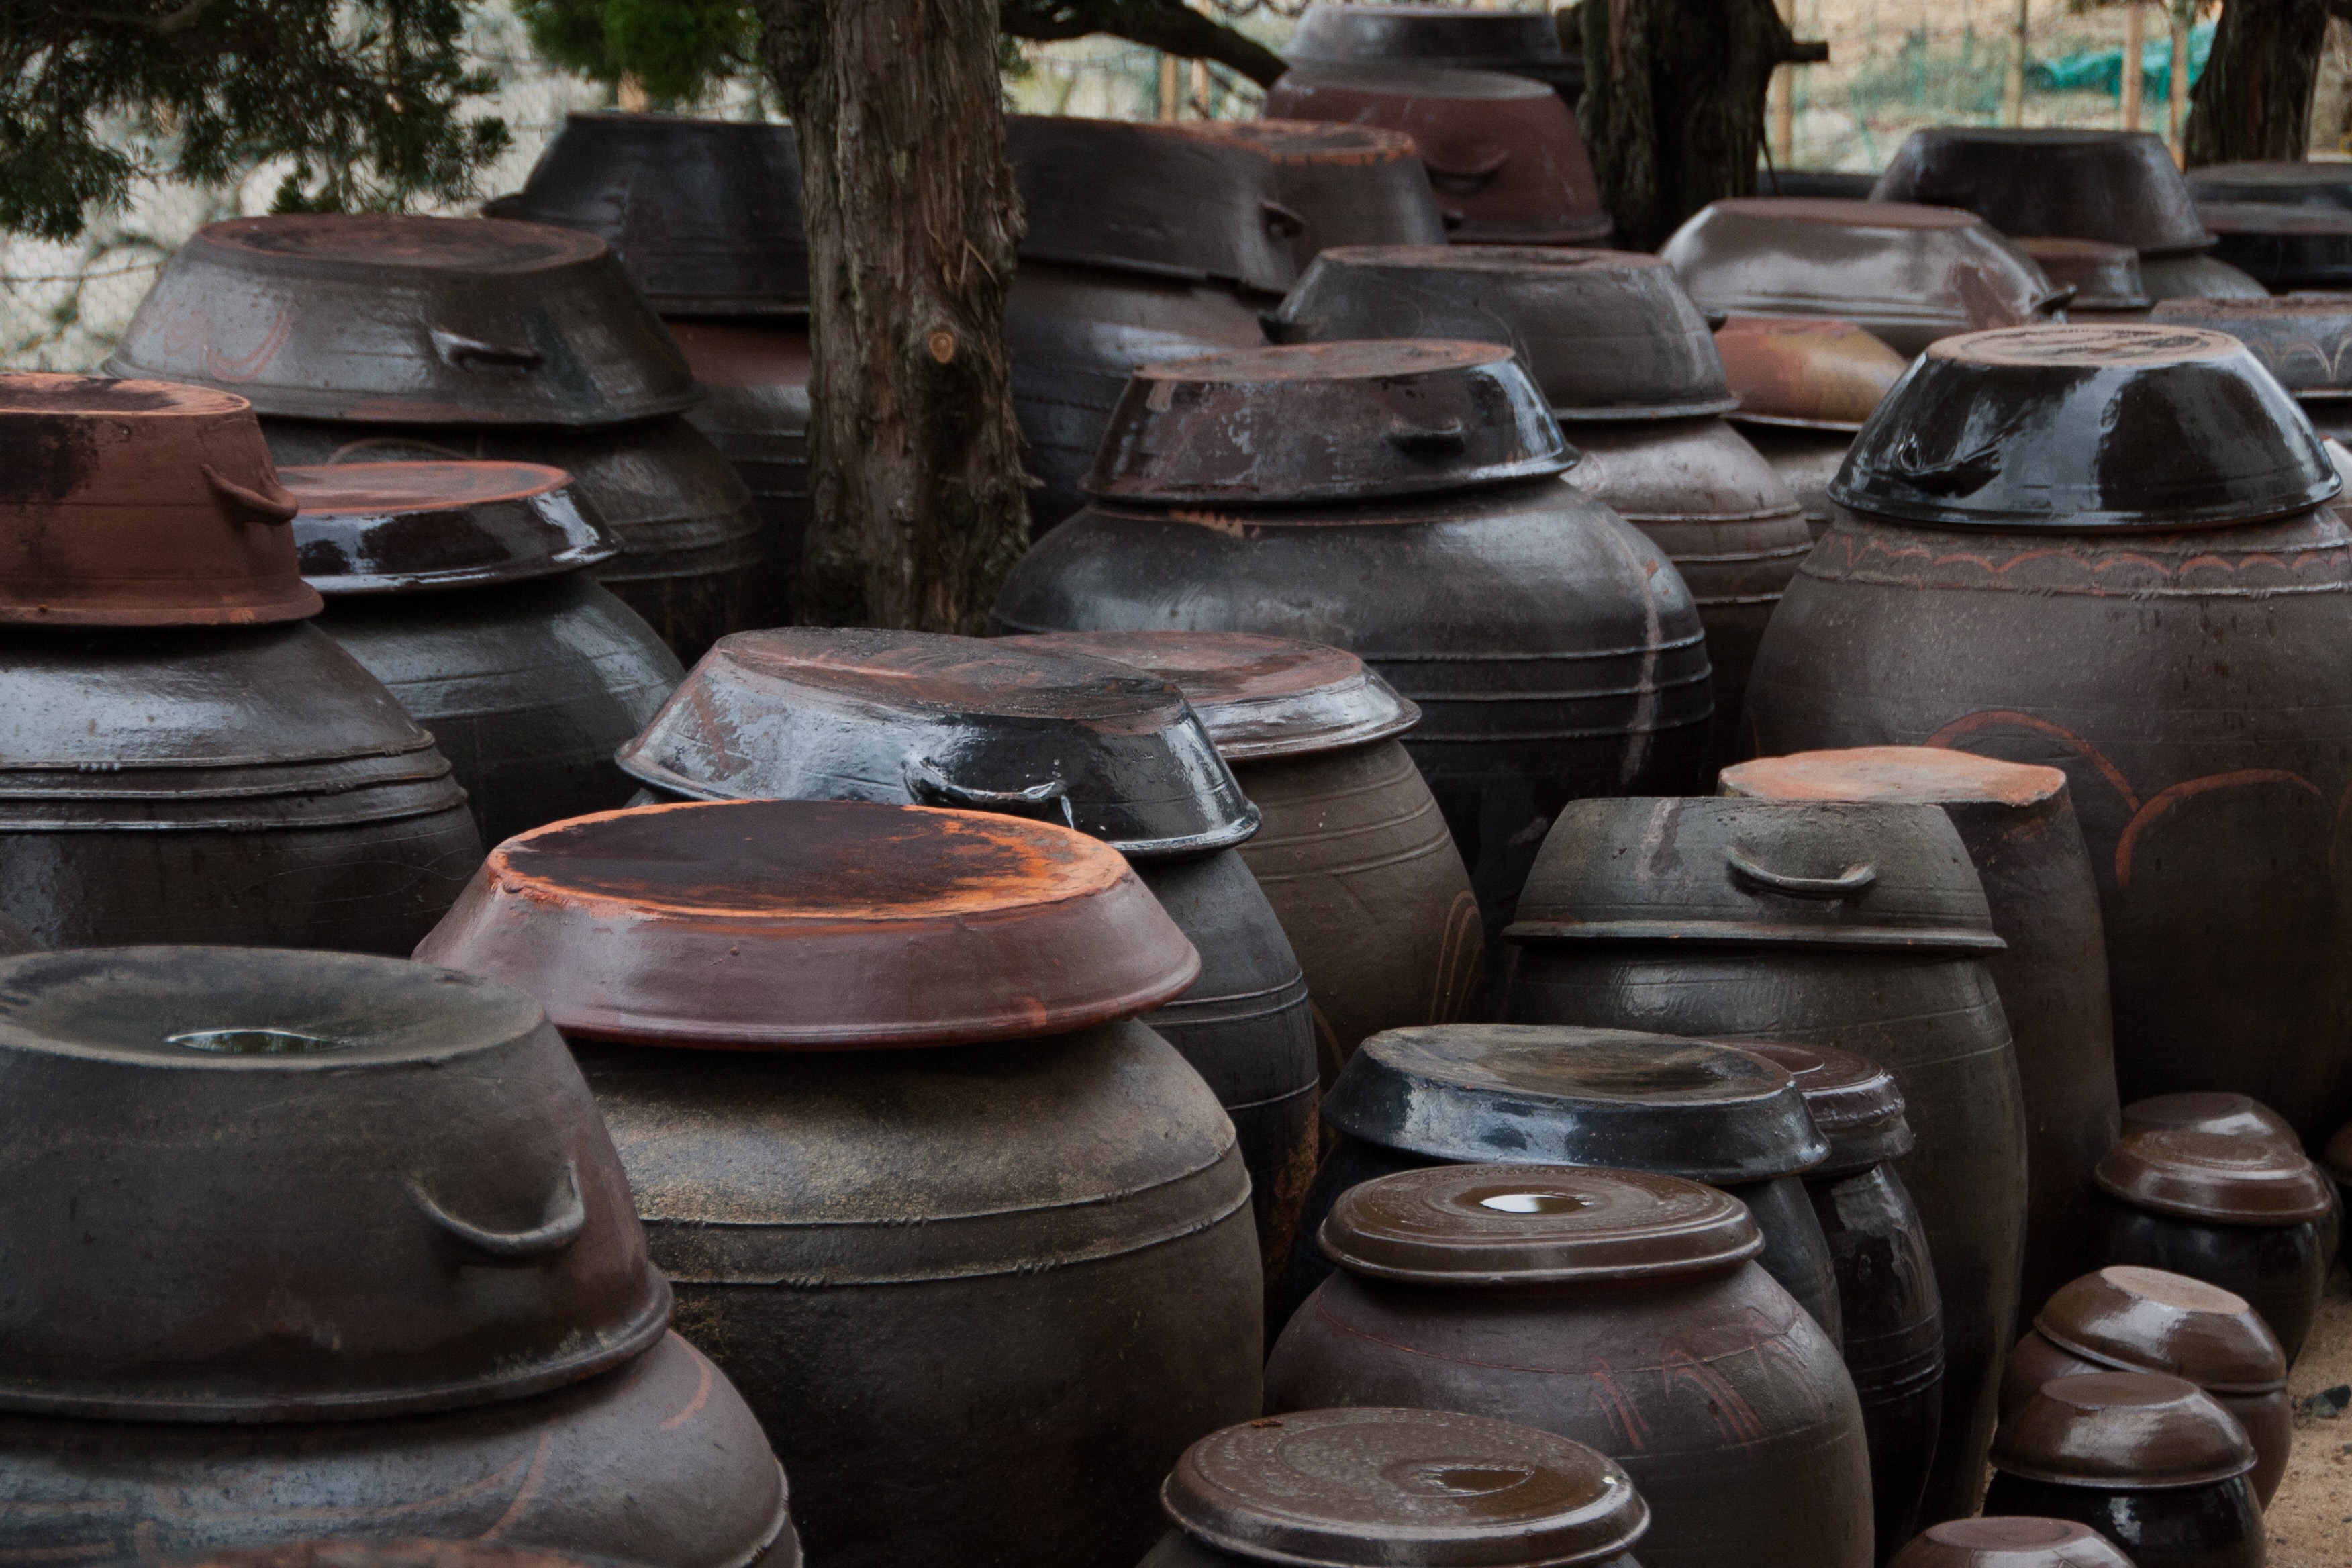
wood, wheel, jar, pottery, material, art, traditional, rural landscape, republic of korea, chapter dogdae, man made object, chapter reading